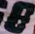
Number: 8